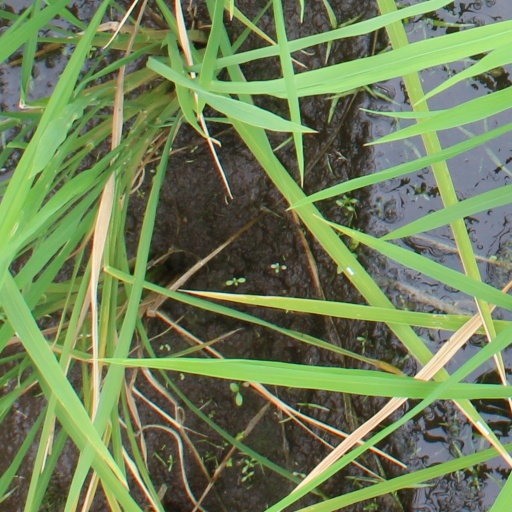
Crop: rice